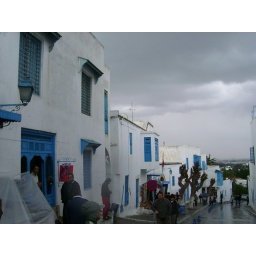
The many blue and white houses in Sidi Bou Said.